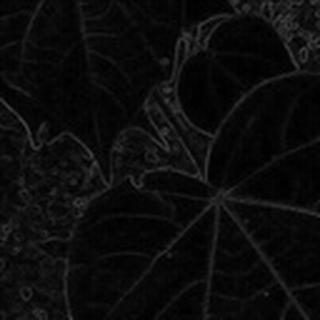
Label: healthy_cotton